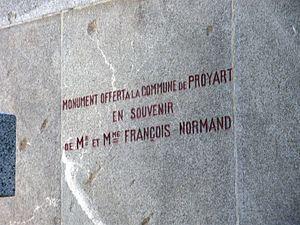
Proyart est une commune française située dans le département de la Somme, en région Hauts-de-France.